World championships in WWE

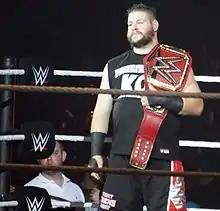
Kevin Owens with the with the original Raw version of the championship belt used from 2016 to 2019

The WCW World Heavyweight Championship was originally the world championship of World Championship Wrestling (WCW), and later, defended on the then-WWF's programs. The title was established in 1991 when WCW, a member of the NWA, created the title to replace the NWA's world championship and claimed reigning NWA World Heavyweight Champion Ric Flair as the inaugural WCW World Heavyweight Champion. Flair's Big Gold Belt simultaneously represented the world championships of both the NWA and WCW until the NWA dropped its recognition of Flair as their champion when Flair left WCW with the Big Gold Belt and joined the WWF. Flair subsequently began appearing on WWF television with the Big Gold Belt, calling himself "The Real World Champion"; however, this was never officially recognized as a world championship in WWF.